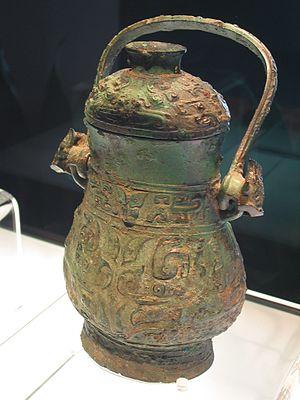
La dynastie Zhou de l'Ouest est une phase de l'histoire chinoise qui va d'environ 1046 à 771 av. J.-C. Elle doit son nom à la dynastie qui exerce alors la domination sur une vaste partie de la Chine, la dynastie Zhou, et au fait que celle-ci est alors établie dans des régions occidentales. Lui succède la période de la dynastie Zhou orientale, qui voit un déplacement de la capitale des Zhou à l'est, à Luoyi et un affaiblissement de la dynastie qui n'exerce plus de domination effective sur les pays chinois.